Forest owlet

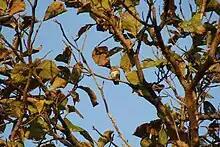

The forest owlet typically hunts from perches where it sits still and waits for prey. When perched, it flicks its tail from side to side rapidly and more excitedly when it chases prey. Lizards and skinks constitute nearly 60% of its prey, rodents 15%, birds 2% and the remainder invertebrates and frogs. When nesting, the male hunts and feeds the female at nest, and the female feeds the young. The nestlings fledge after 30–32 days.